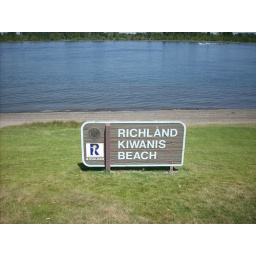
That looks like a beach in the traditional sense - sign for the beach, then space, then the water.